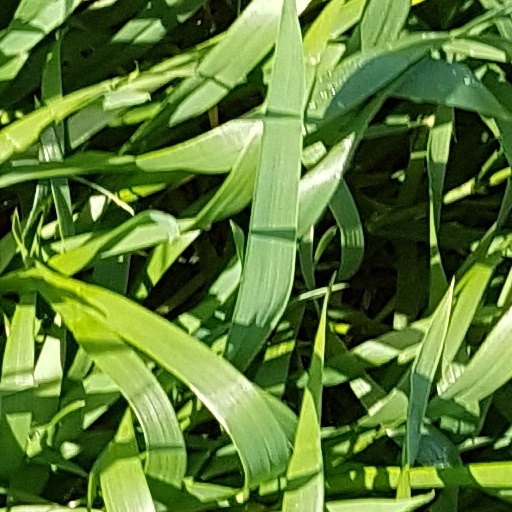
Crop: wheat